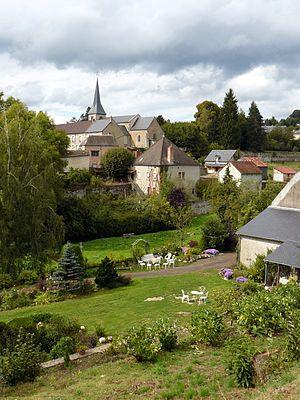
Vue de Cussy-en-Morvan (Saône-et-Loire, France)
Cussy-en-Morvan est une commune française située dans le département de Saône-et-Loire en région Bourgogne-Franche-Comté.